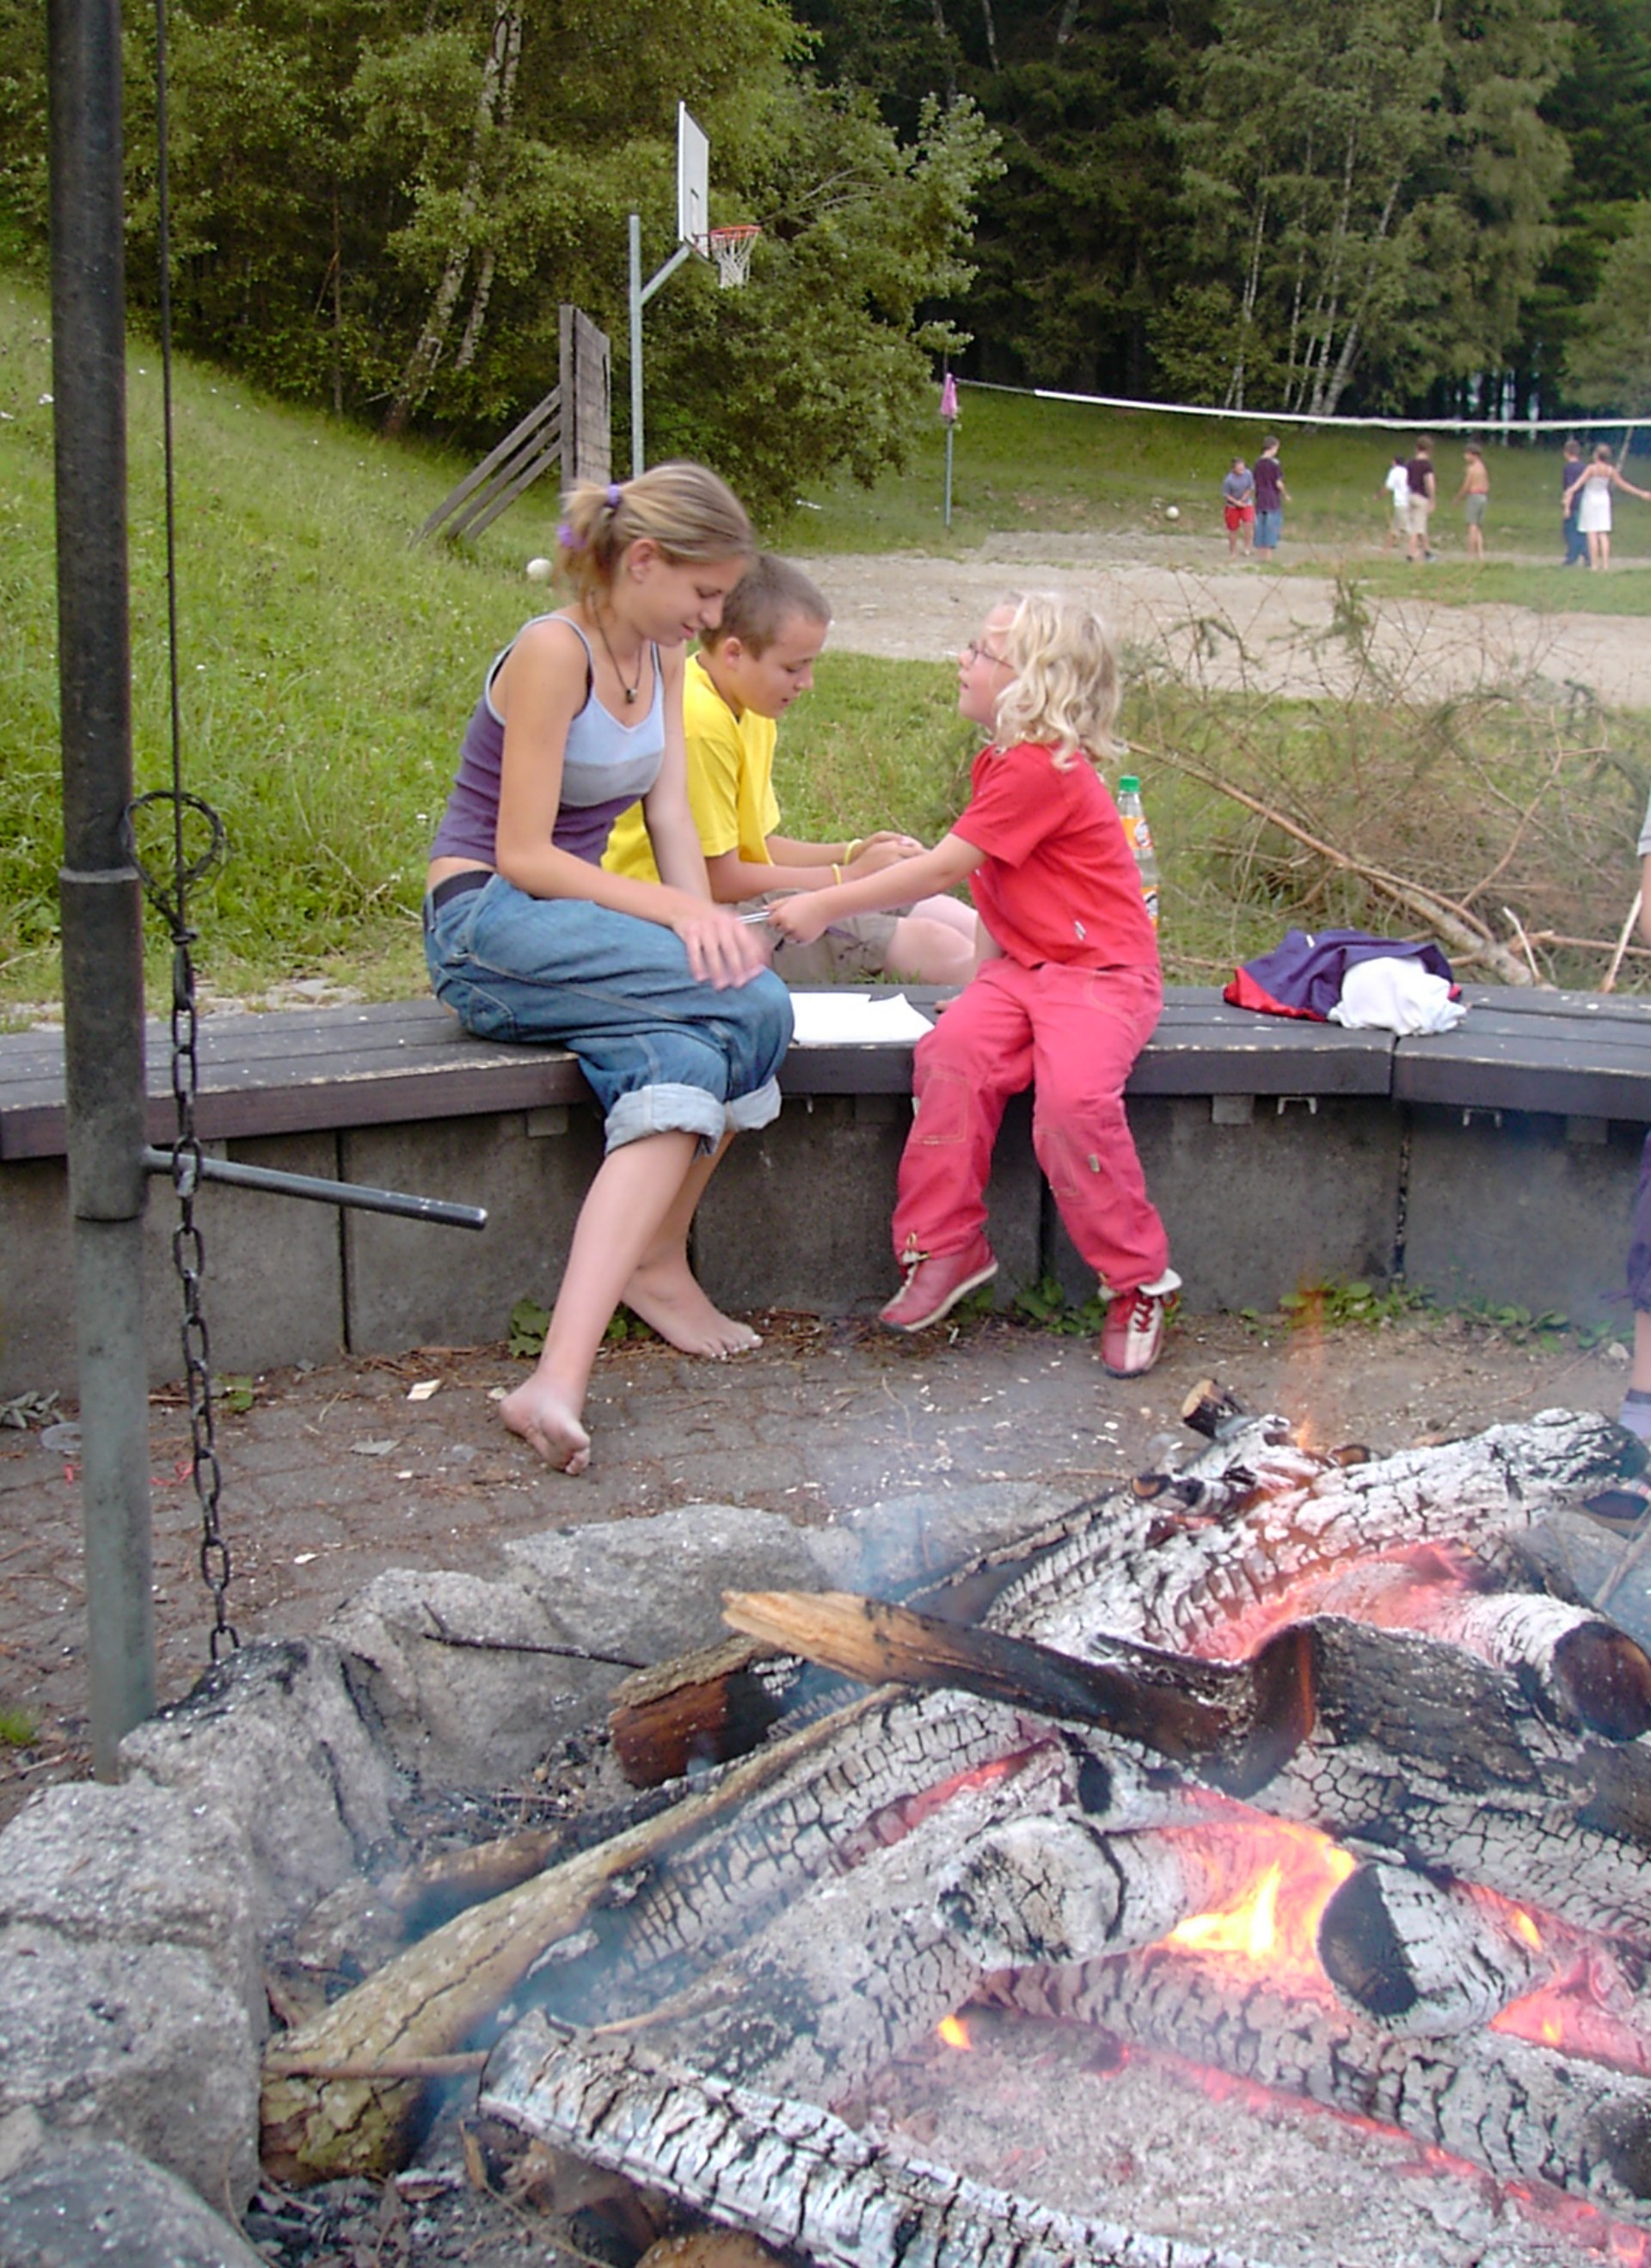
tree, water, nature, forest, grass, sand, plant, girl, sport, meadow, play, vacation, recreation, backyard, child, fireplace, leisure, picnic, fun, playground, joy, embers, grill fire, outdoor recreation, outdoor structure, game devices, veltishof youth hostel